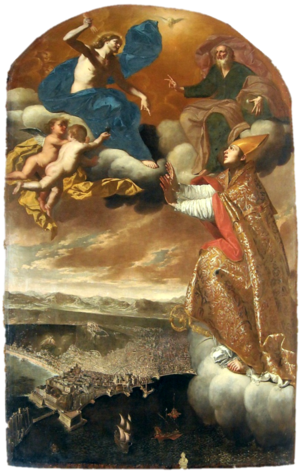
L'église de la Santissima Trinità dei Pellegrini est une église de Naples située via Portamedina, dans le cœur historique de la ville et les Quartiers Espagnols. Elle est dédiée à la Très Sainte Trinité et appartient à l'archidiocèse de Naples.